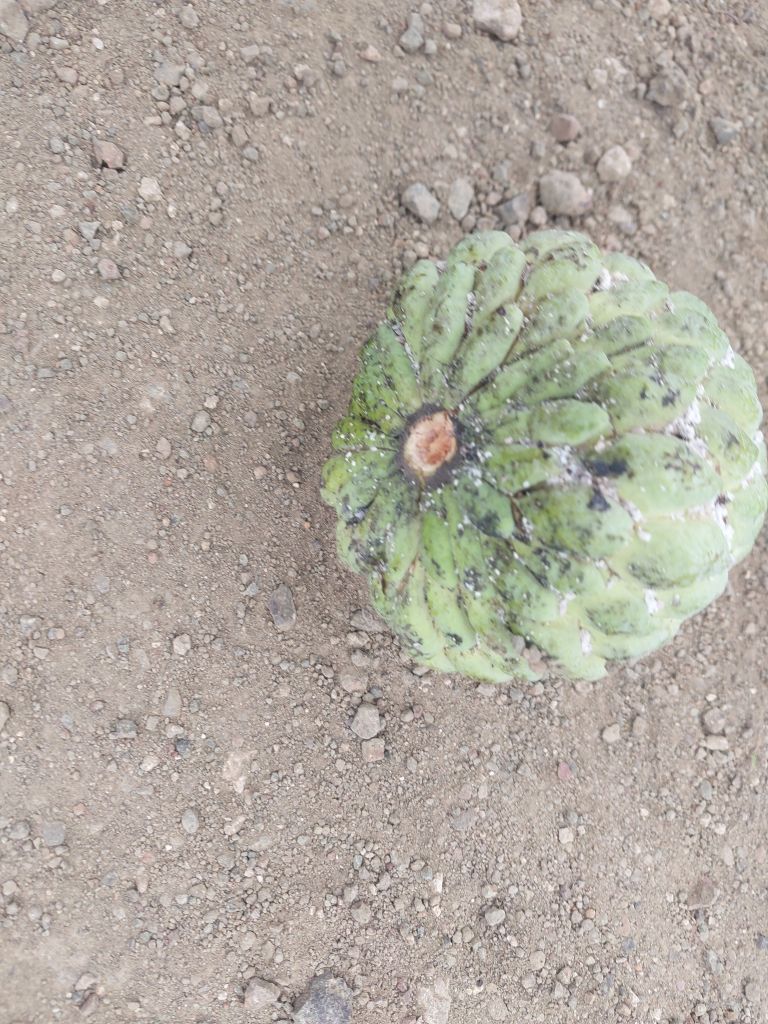
Disease label: Leaf spot on fruit